Magura Glacier

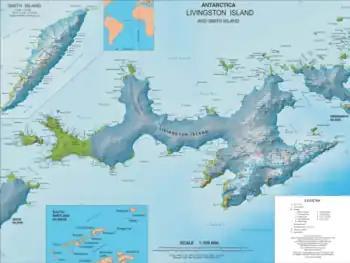
Topographic map of Livingston Island and Smith Island.

Magura Glacier on the southeast side of Tangra Mountains on Livingston Island in the South Shetland Islands, Antarctica is located to the north of M'Kean Point, northeast of Srebarna Glacier, south of Iskar Glacier and southwest of Dobrudzha Glacier. It is bounded by Great Needle Peak to the west, Vitosha Saddle, Vihren Peak and Helmet Peak to the northwest, Plovdiv Peak and Shishman Peak to the north, and Devin Saddle and Kuber Peak to the northeast. The glacier extends 3.5 km in southwest-northeast direction and 1.9 km in northwest-southeast direction, and flows southeastward into Bransfield Strait.